O. Richard Bundy

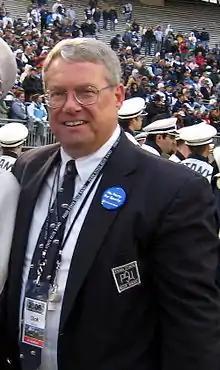

Orrin Richard Bundy (born June 19, 1948) is a retired American music conductor and professor.